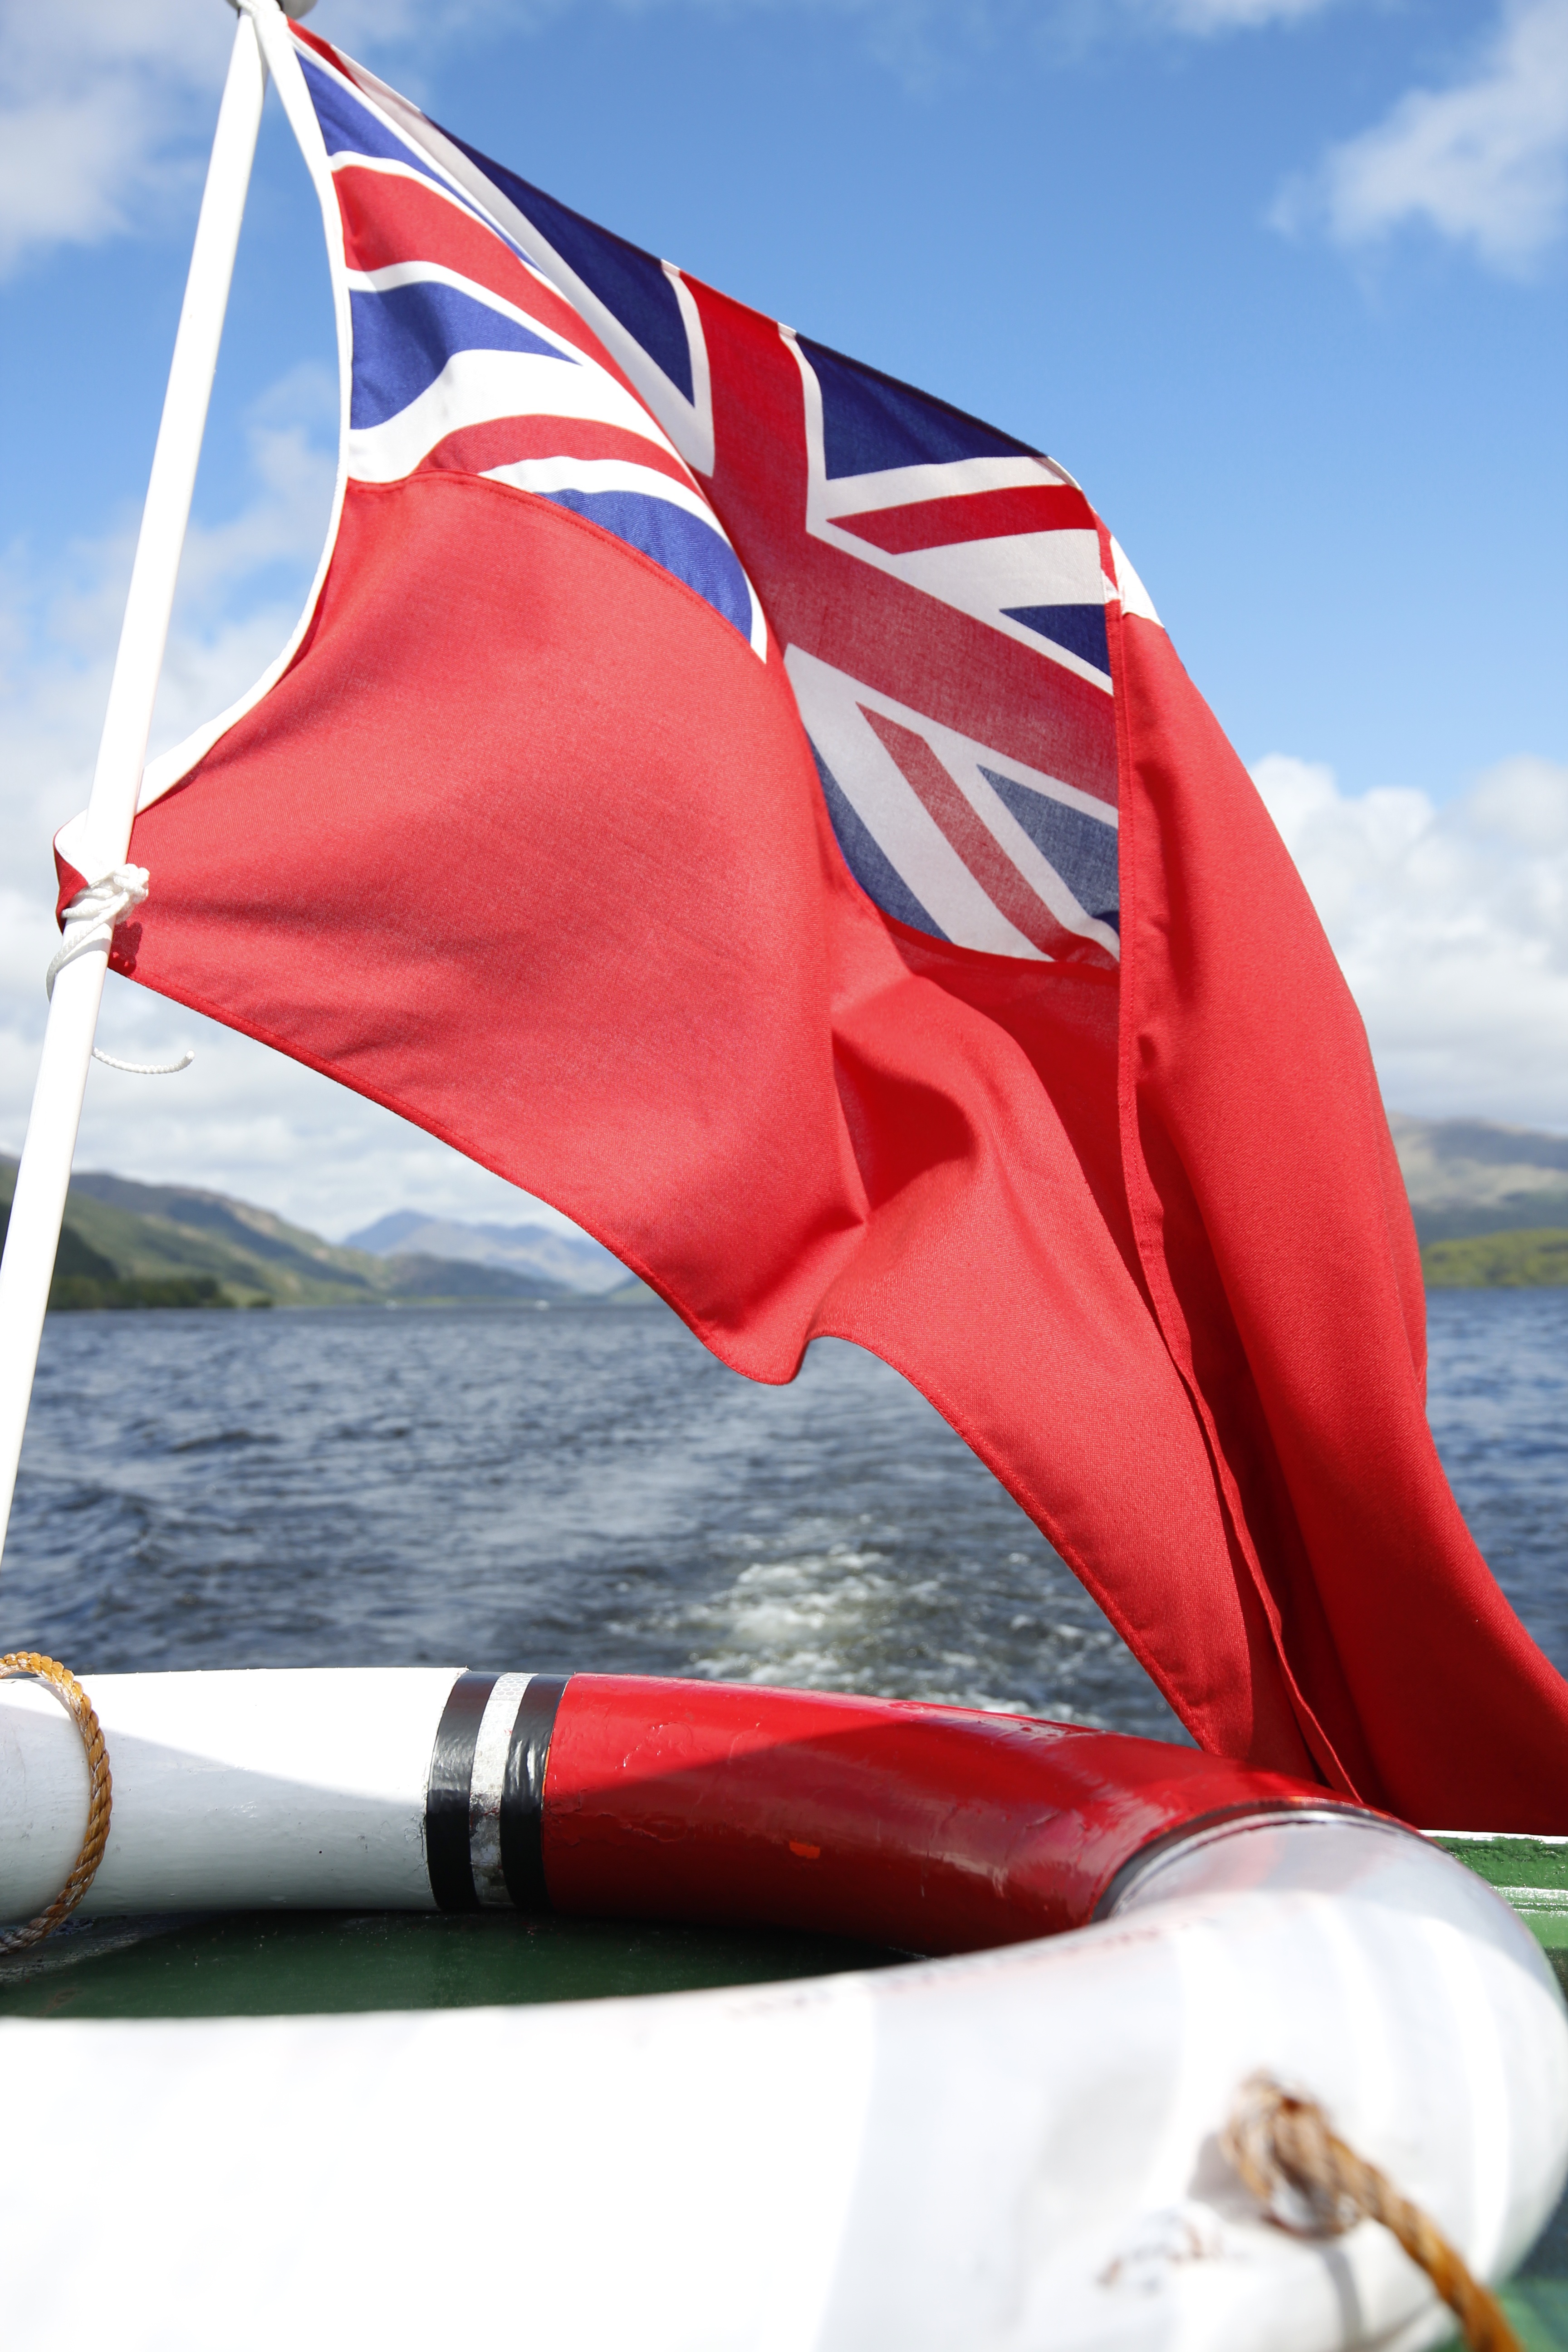
water, wind, summer, boot, red, flag, blue sky, scotland, lifebelt, flag of the united states